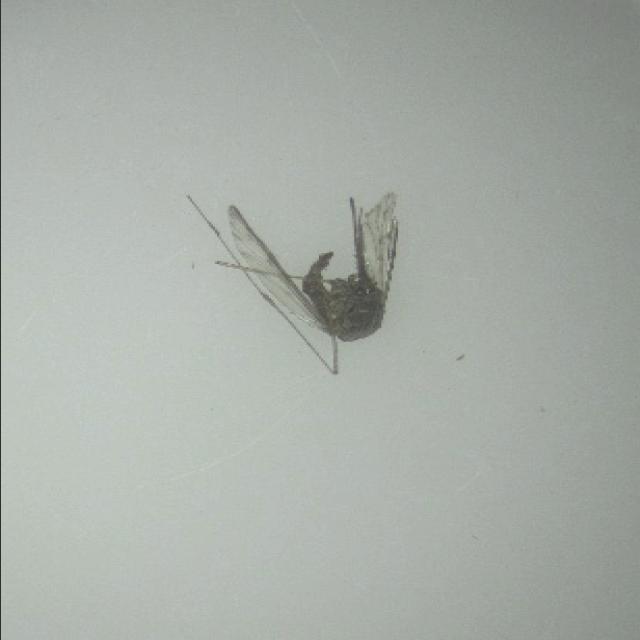
Species: anopheles_sinensis